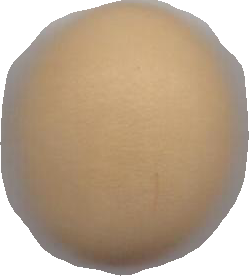
Variety: Dega